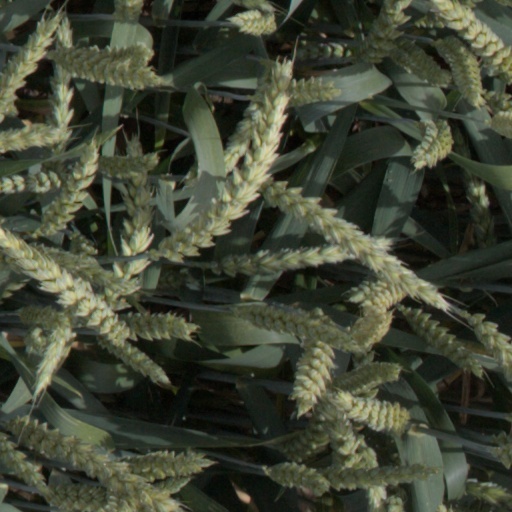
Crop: wheat